Warlock (1959 film)

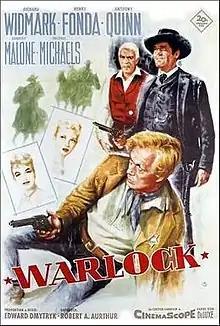
Theatrical poster

Warlock is a 1959 American Western film produced and directed by Edward Dmytryk starring Richard Widmark, Henry Fonda, Anthony Quinn and Dorothy Malone. The picture is an adaptation of the novel "Warlock" by American author Oakley Hall. The film is both set and filmed in Utah.